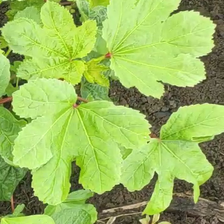
Weed species: Little_Mallow(Malva parviflora)